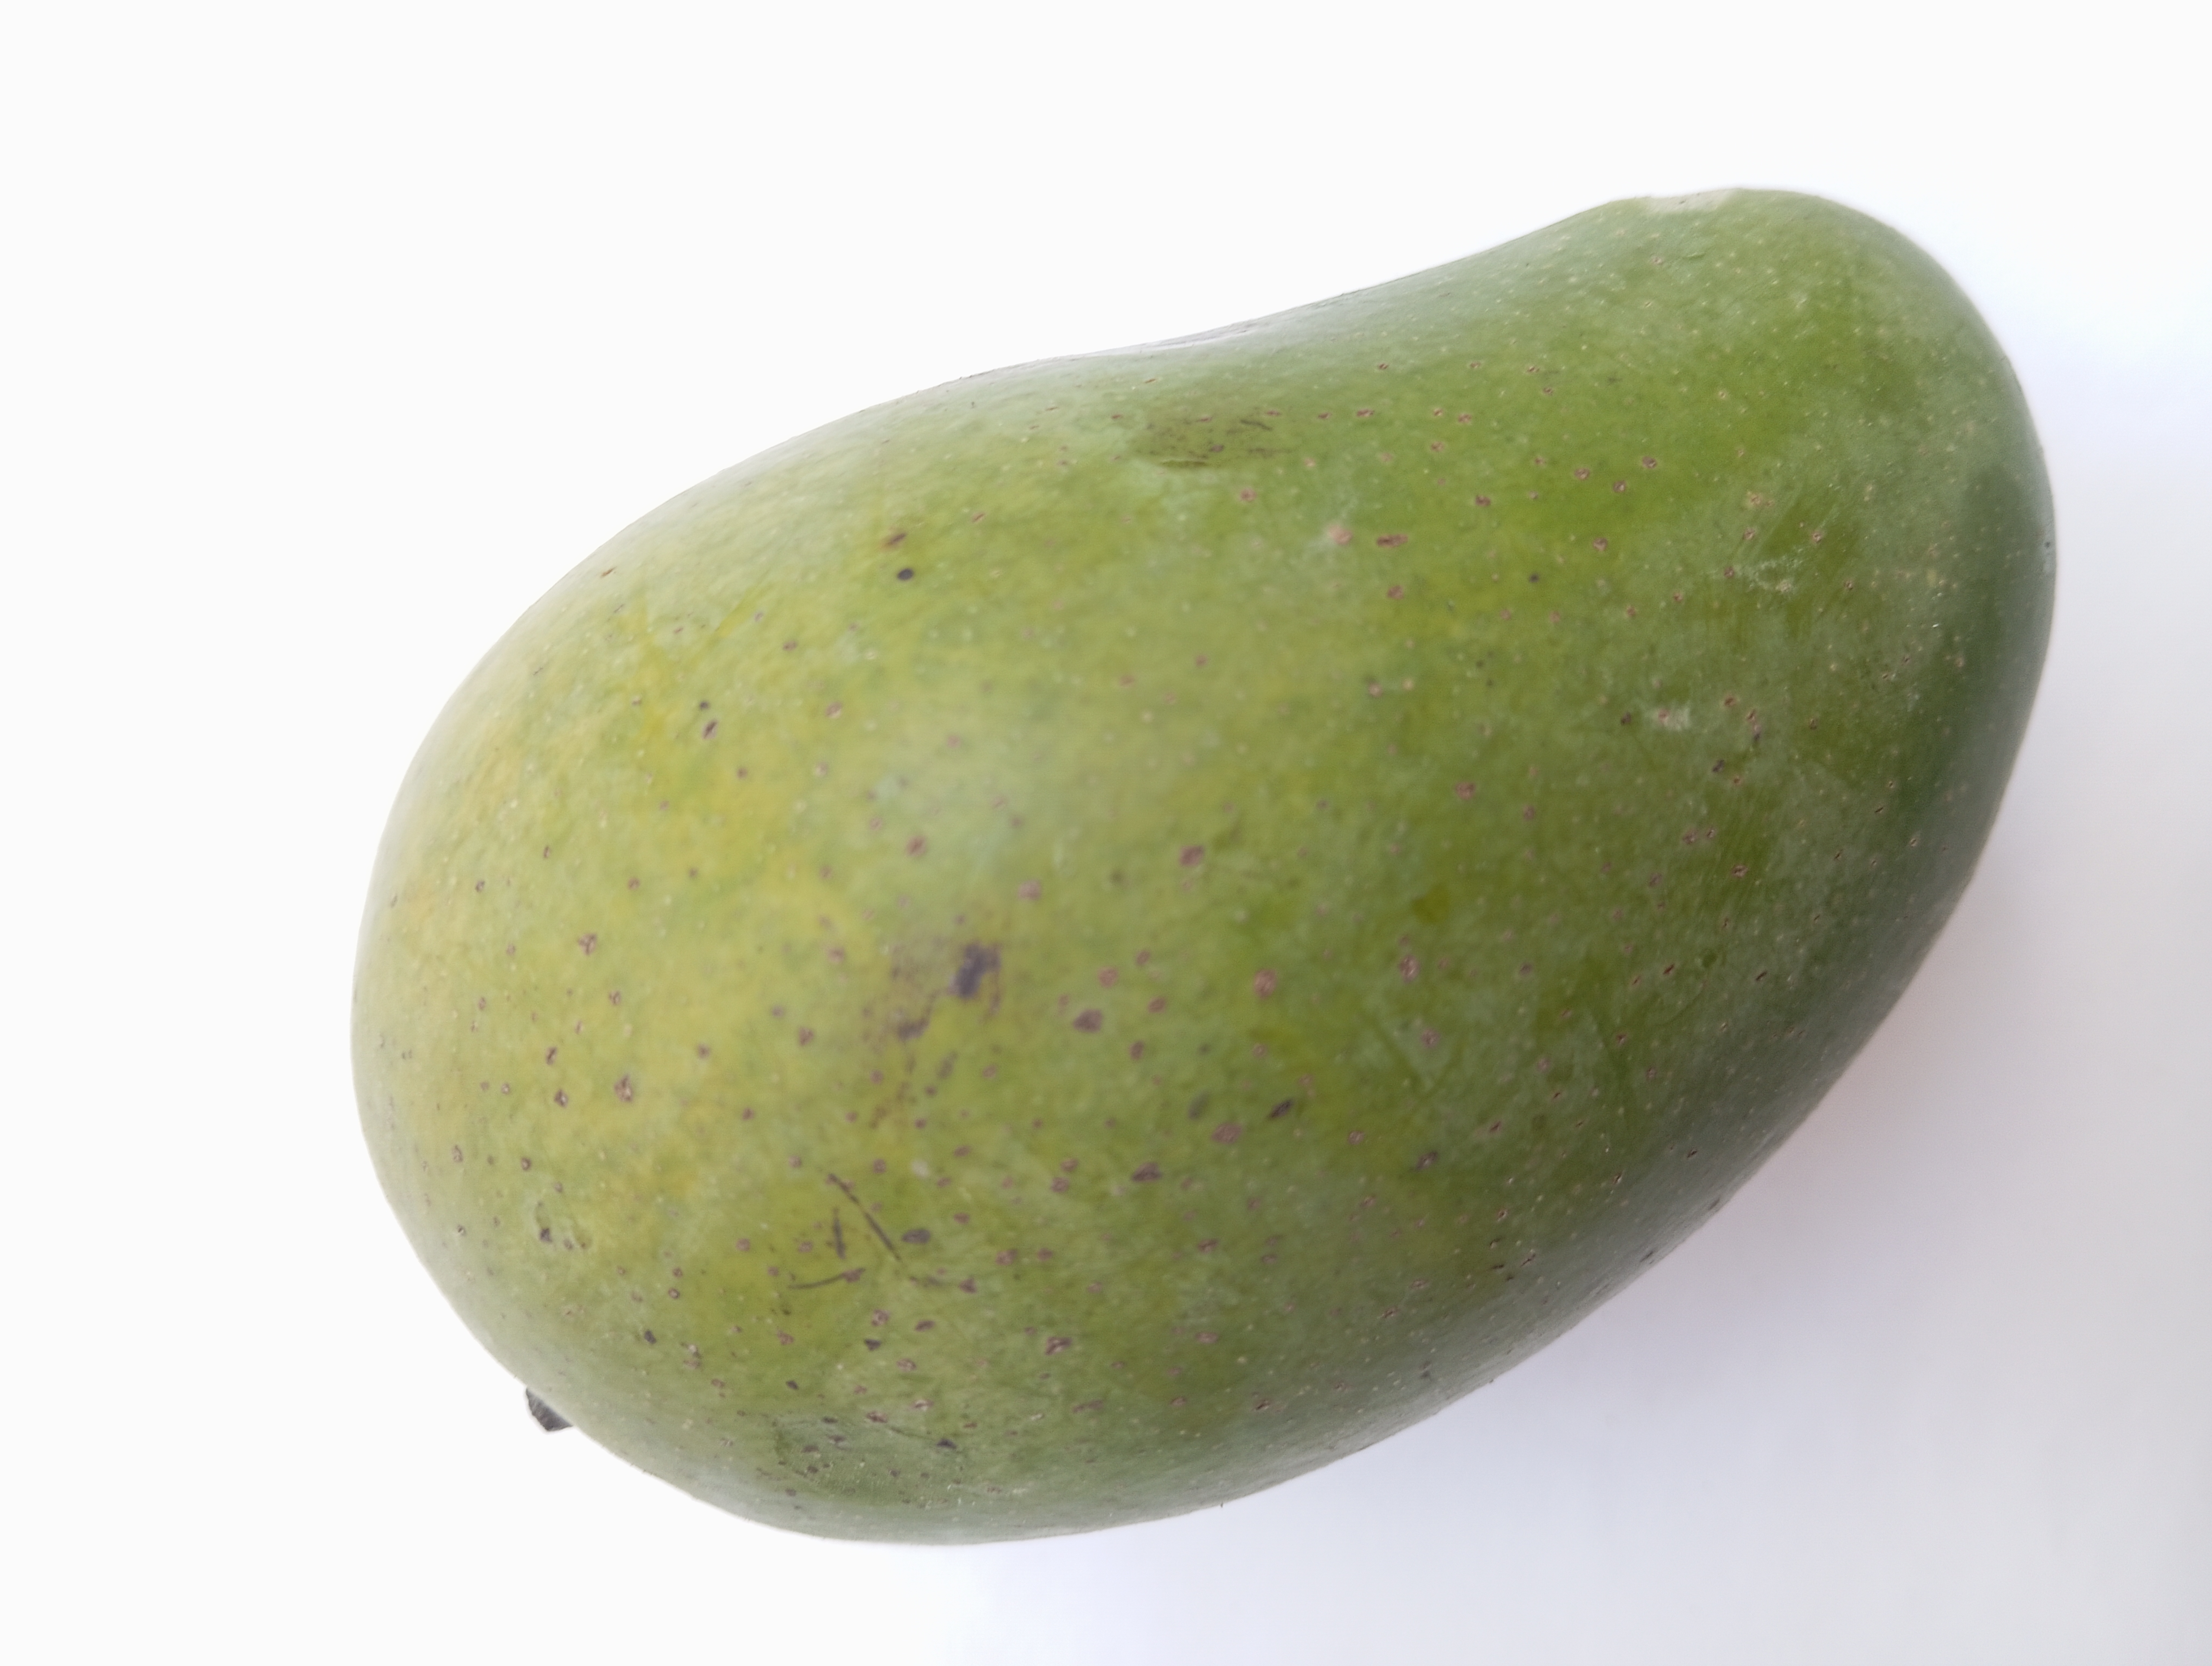
Mango variety: Amrapali